Question: Please indicate a possible affordance area of the banana that can be used for holding.
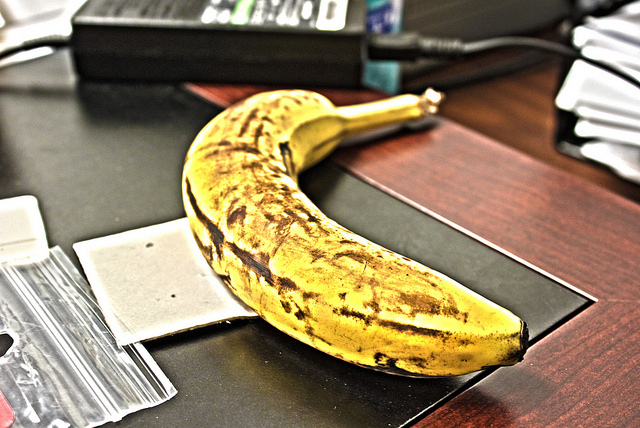
Answer: [177.5, 80.5, 518.5, 369.5]